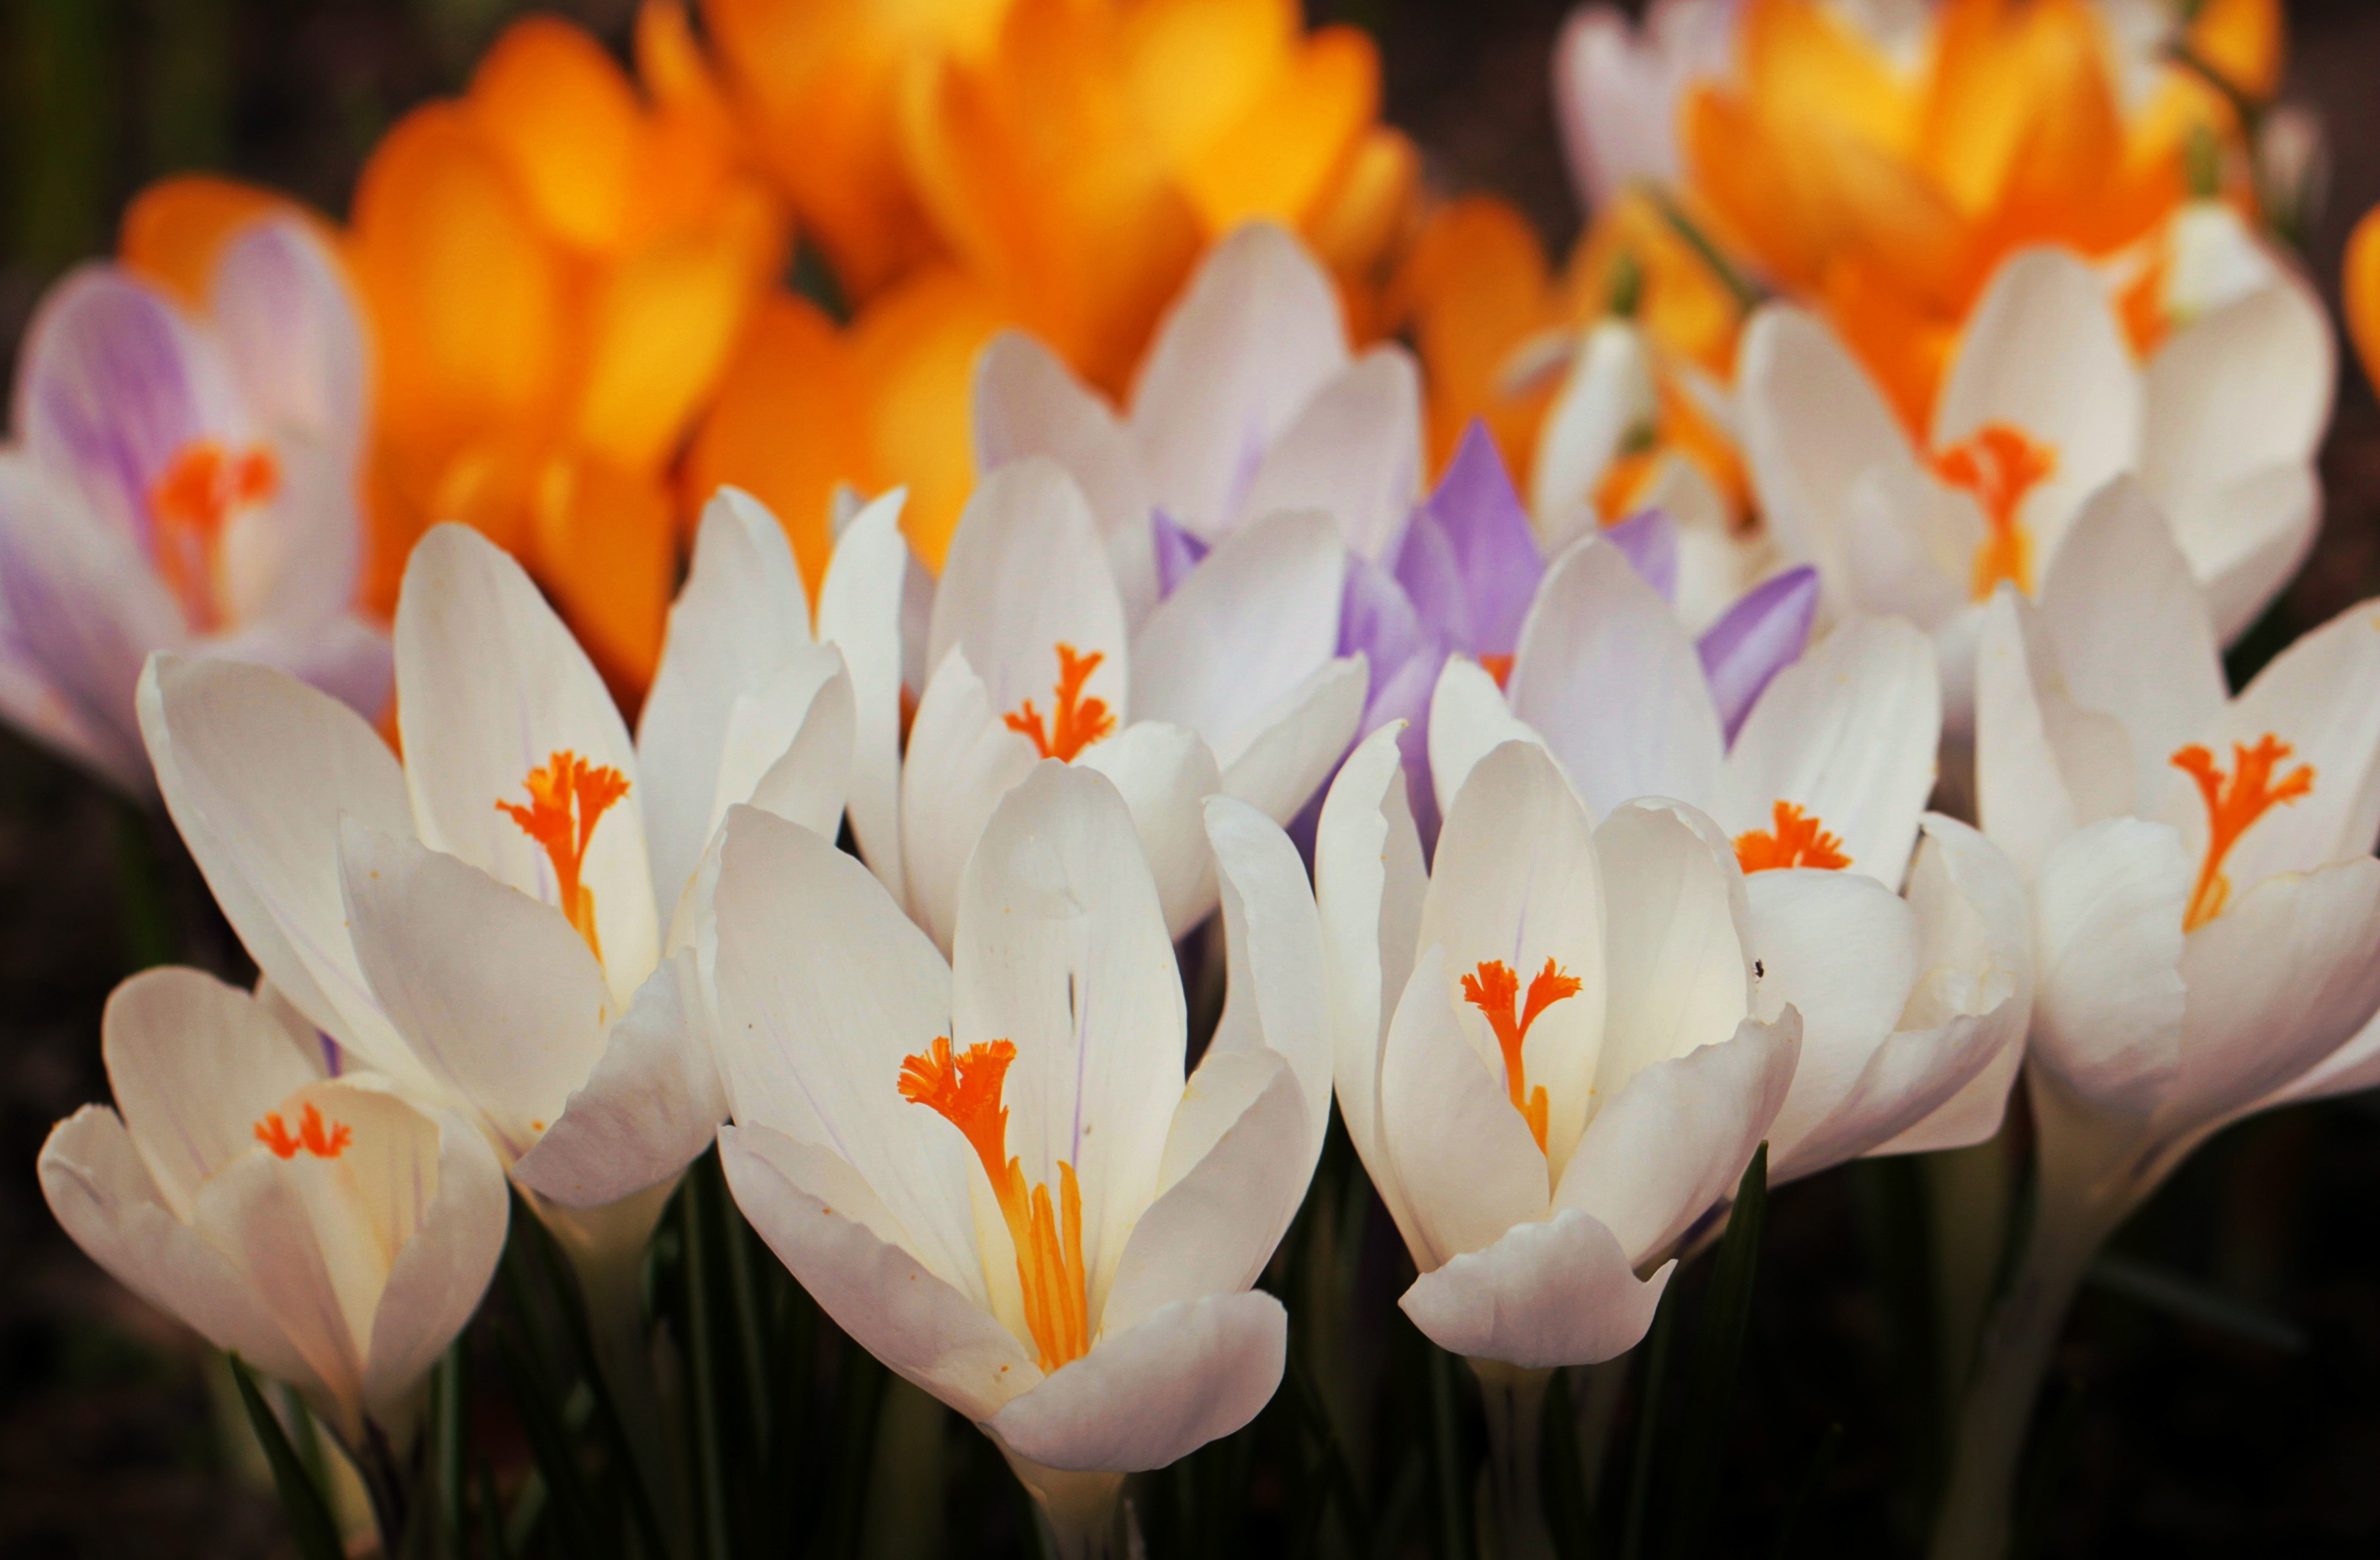
nature, blossom, plant, white, flower, petal, bloom, spring, macro, botany, colorful, yellow, garden, close, flora, flowers, lichtspiel, pistil, march, crocus, spring flower, stamens, full bloom, macro photography, ornamental plant, harbinger of spring, flowering plant, flowers in spring, fr hlingsbl her, land plant